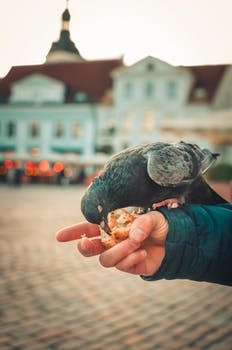
Label: No Watermark